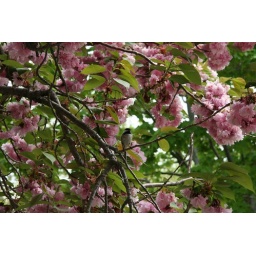
Bird in Cherry Blossom tree in front of house